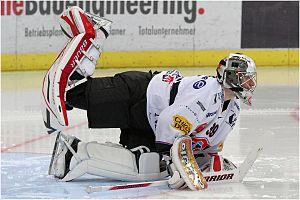
Le gardien de Fribourg-Gottéron Cristobal Huet lors de l'échauffement avant un match contre les ZSC Lions, 2 novembre 2010.